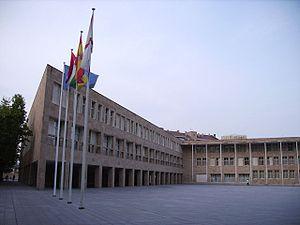
Les villes d'Espagne se concentrent dans deux zones : l'aire urbaine de Madrid et d'autres villes comme Séville, Saragosse, Murcie, Valladolid ou Cordoue et les côtes, qui comptent des villes comme Barcelone, Valence, Malaga, Bilbao, Murcie, Palma de Majorque, Gijón, Las Palmas de Grande Canarie, La Corogne, Alicante, Cadix, ou Santander.